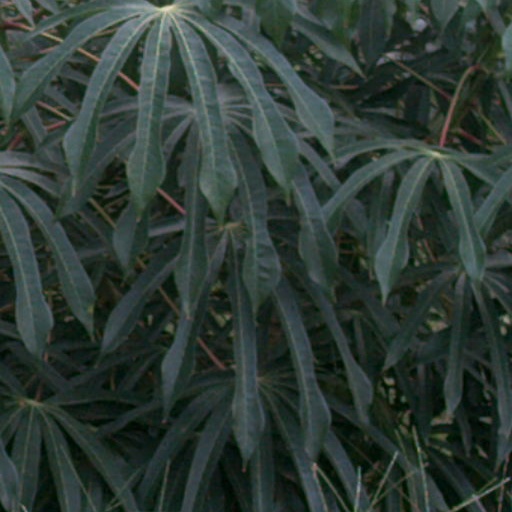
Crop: cassava